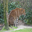
Label: leopard